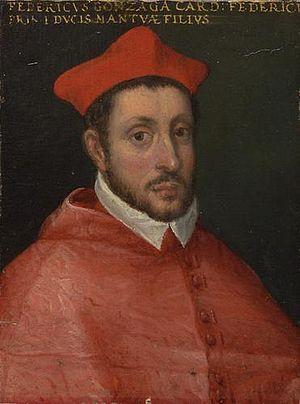
Federico Gonzaga, surnommé le cardinal de Monferrato, est un cardinal italien du XVIᵉ siècle.